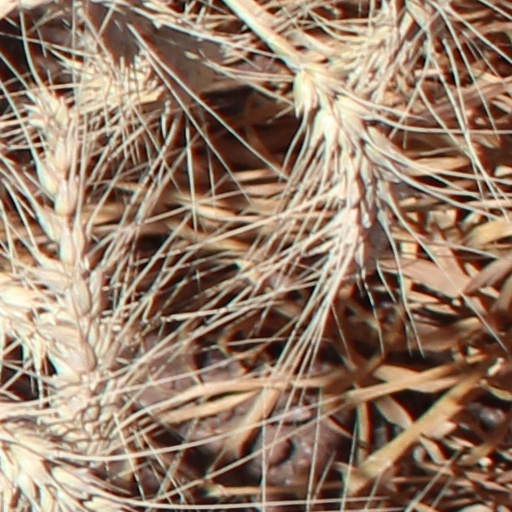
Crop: wheat